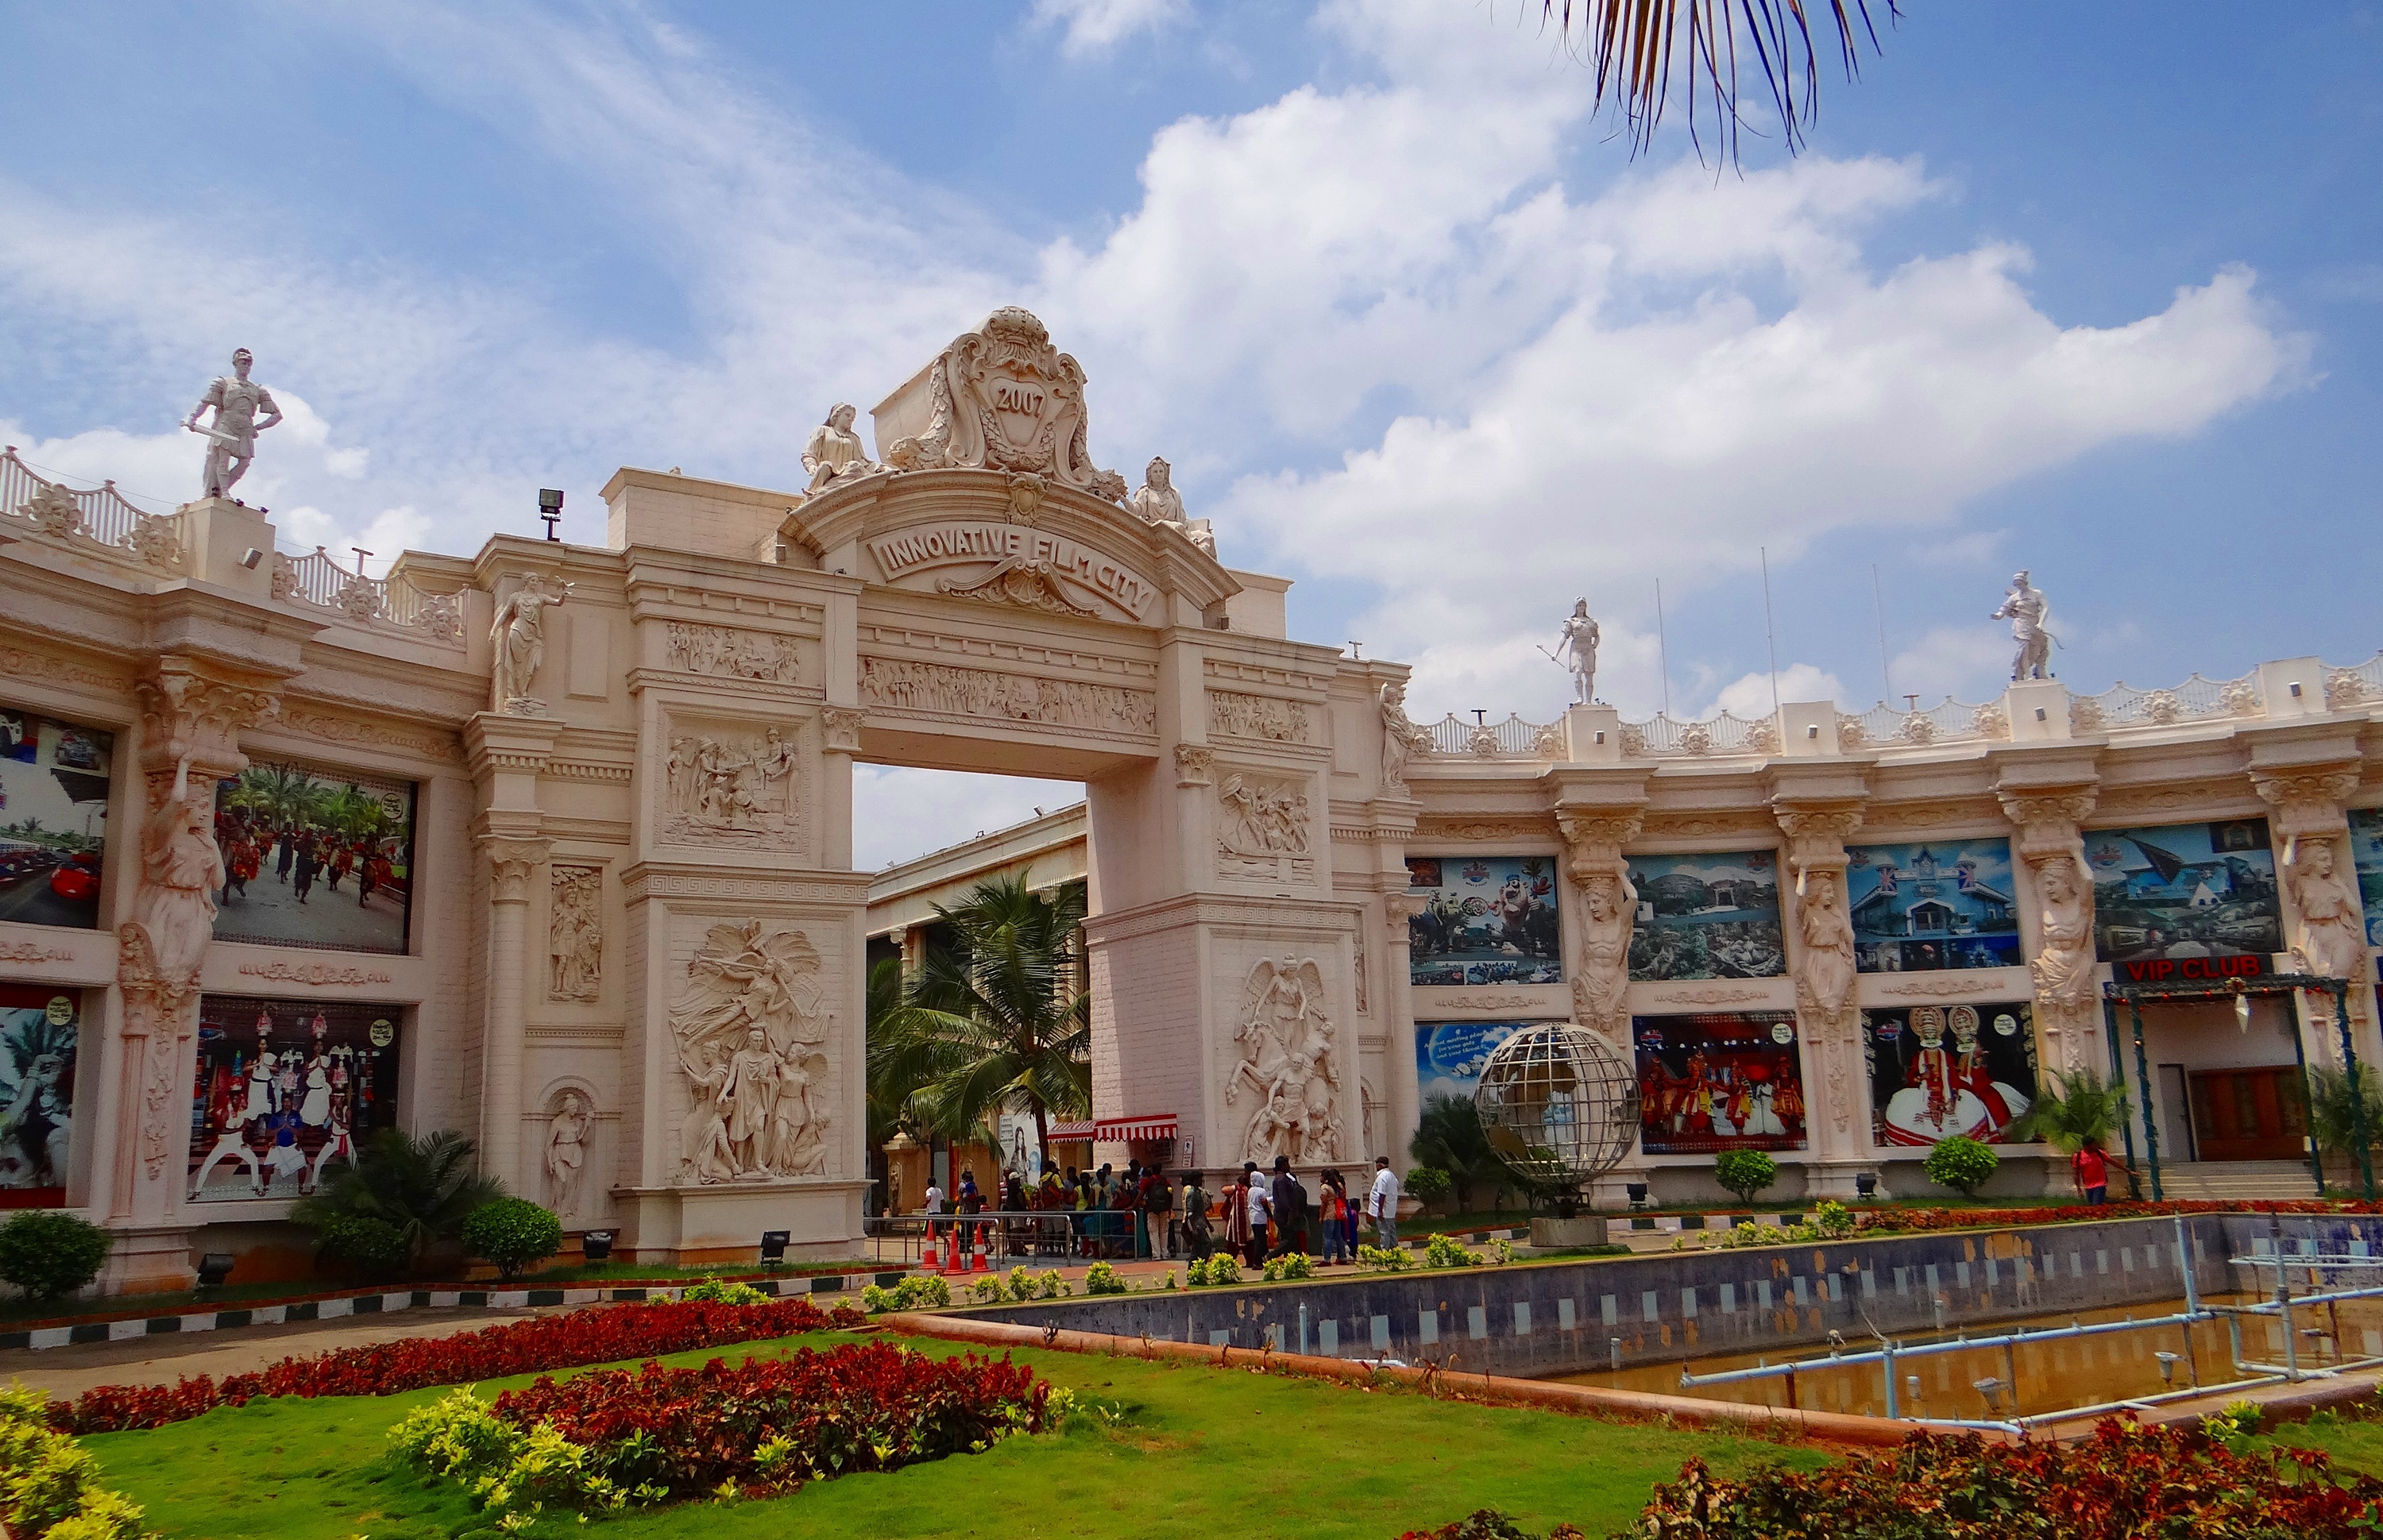
architecture, structure, building, palace, monument, entrance, plaza, landmark, facade, tourism, gate, temple, town square, india, estate, bengaluru, bangalore, innovative, historic site, film city